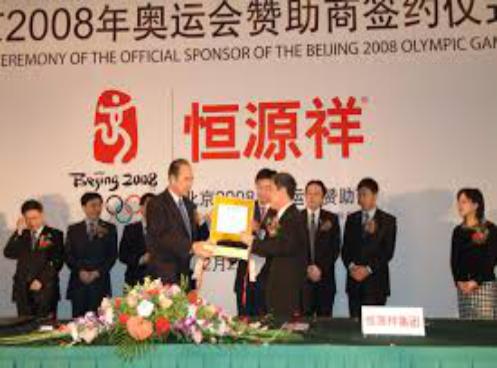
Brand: HengYuXiang
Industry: Necessities